Gedela Srinubabu

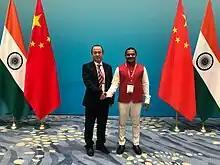
Gedela Srinubabu as FABA Vice President for China-India Bilateral

In 2013, Srinubabu served as the vice-president of the Federation of Asian Biotech Association (FABA) to improve the global trade, BS Bajaj said that the representation and services of Gedela is crucial in increasing FABA's global growth. In 2019, he worked for Bilateral investment treaty of India and China.